The Apache Kid (1941 film)

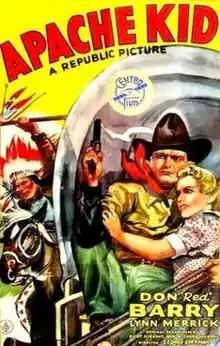
Theatrical release poster

The Apache Kid is a 1941 American Western film directed by George Sherman and written by Eliot Gibbons and Richard Murphy. The film stars Don "Red" Barry, Lynn Merrick, LeRoy Mason, Robert Fiske, John Elliott and Forbes Murray. The film was released on September 12, 1941, by Republic Pictures.